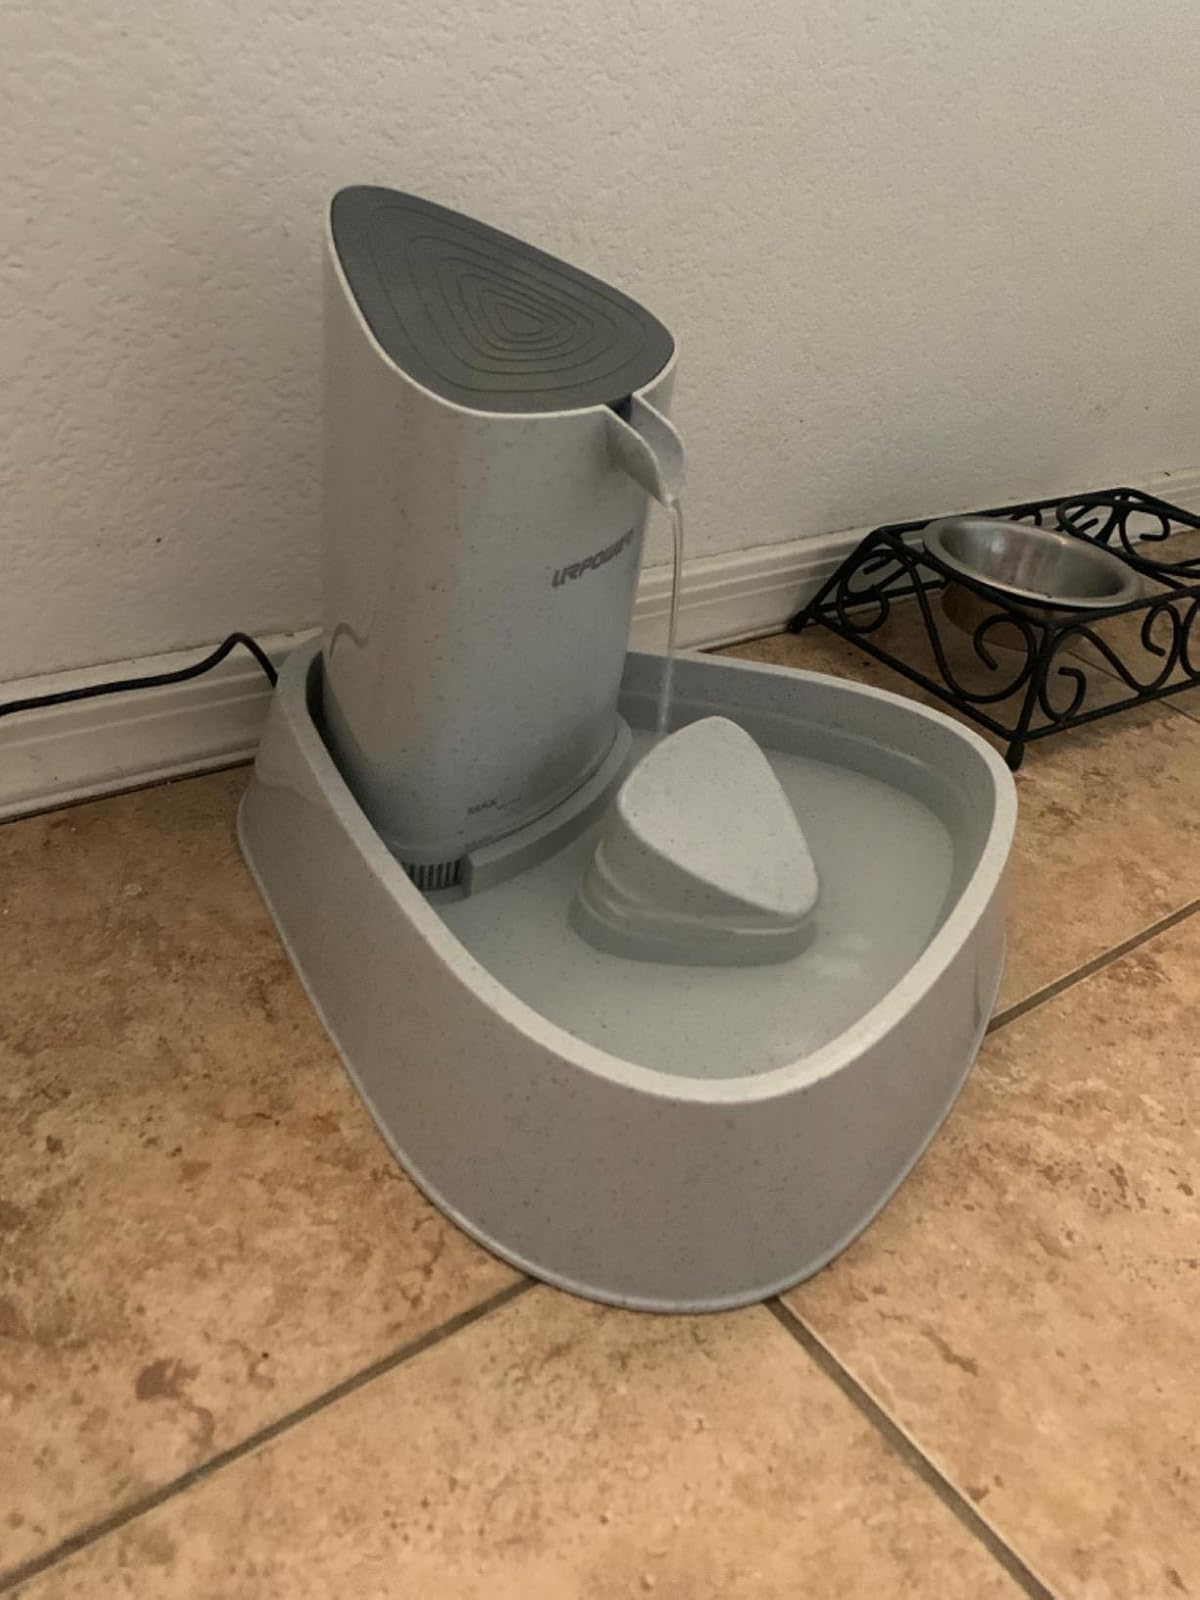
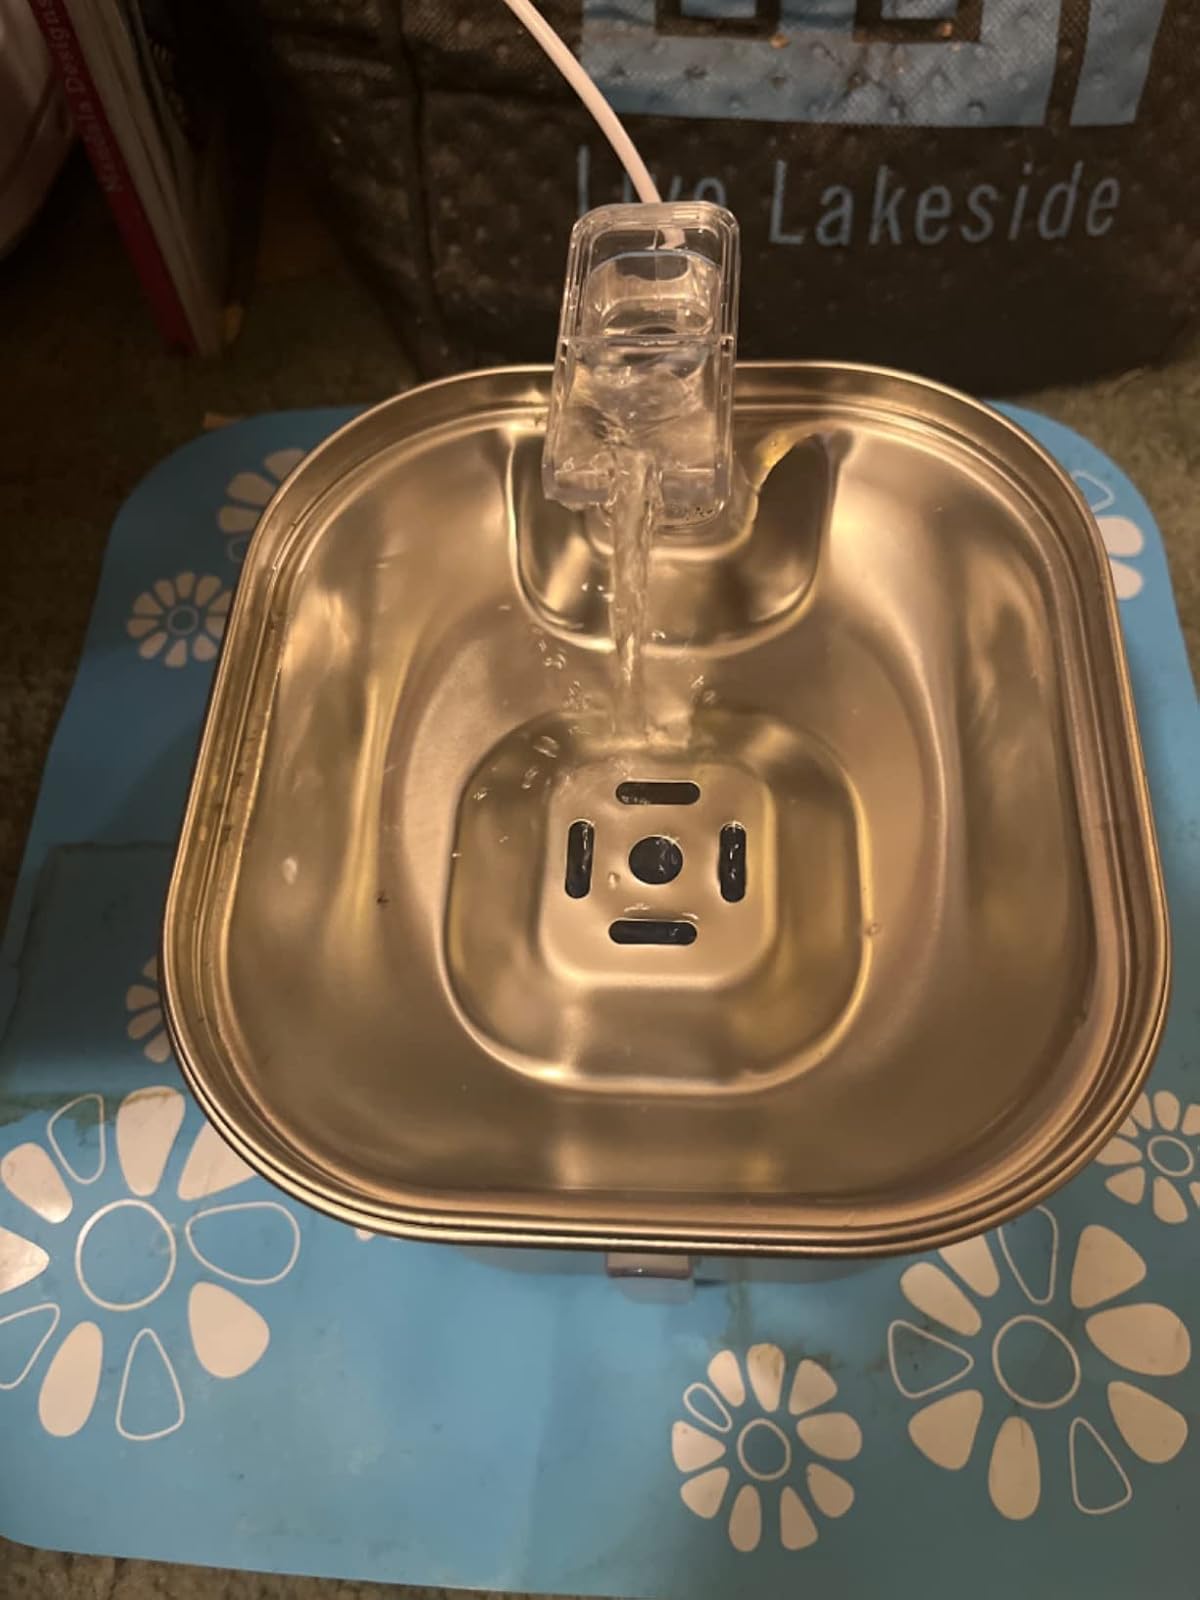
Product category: items_bowl
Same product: no